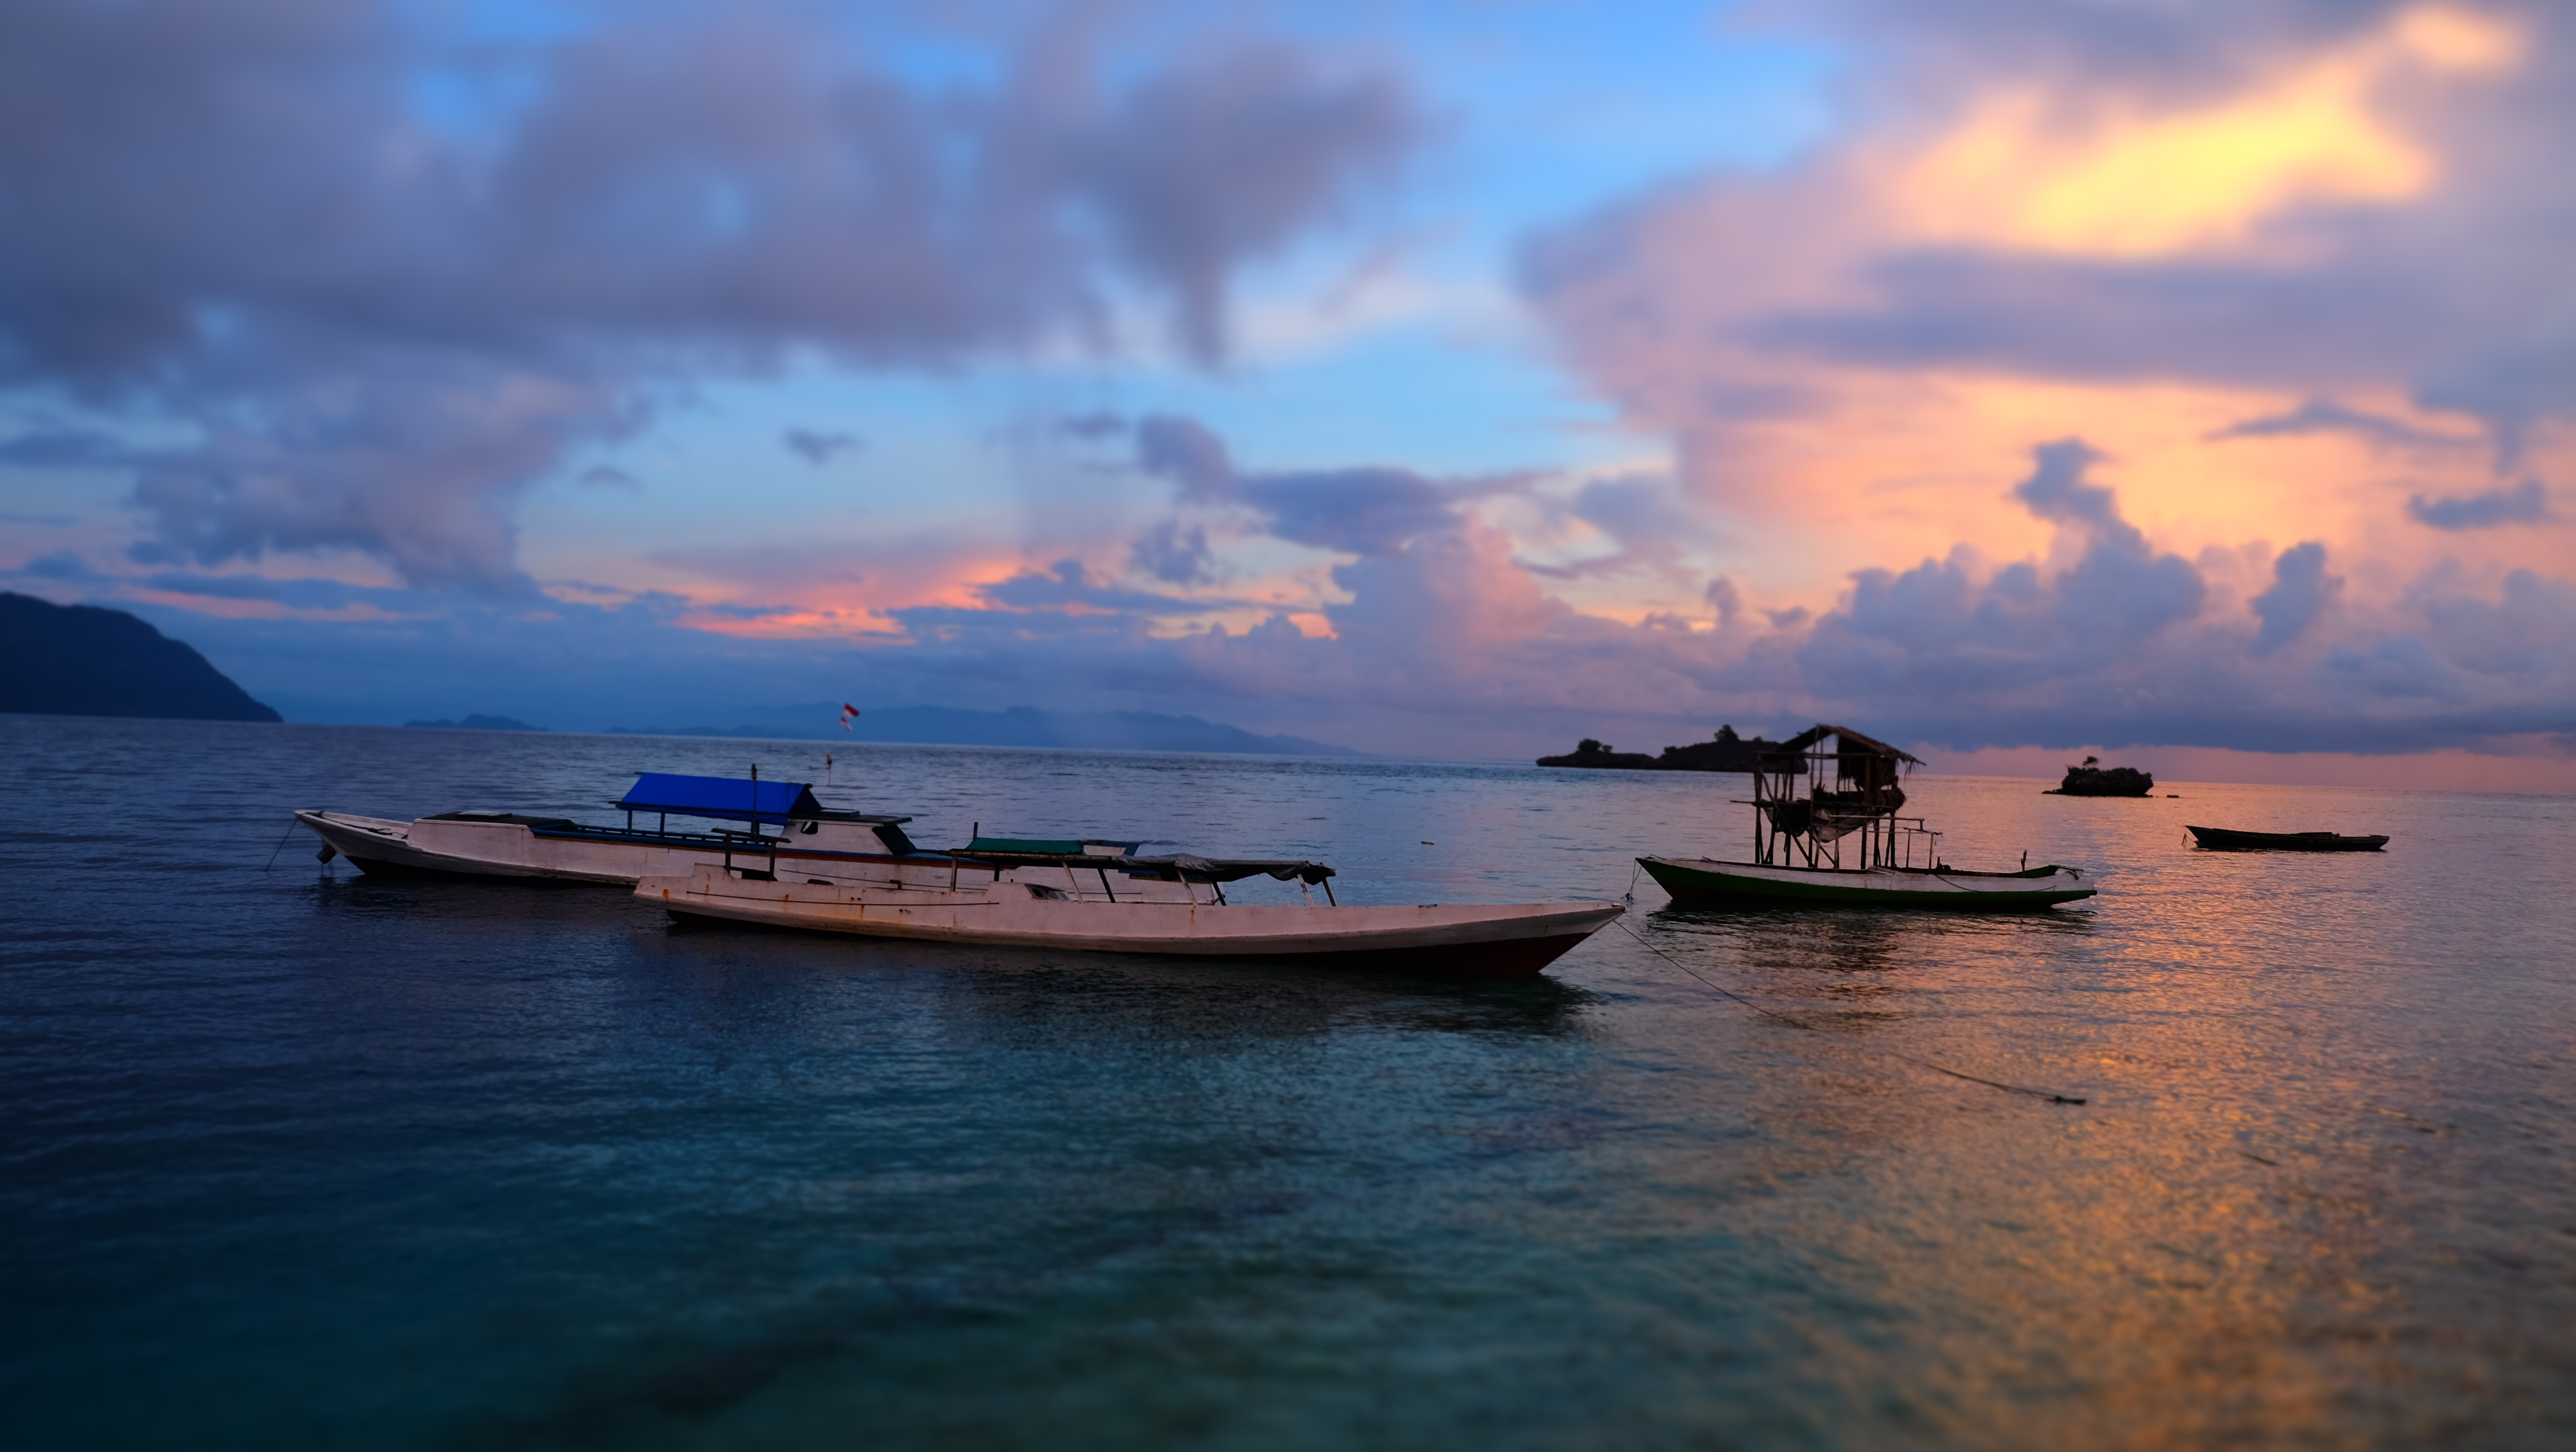
sea, sky, body of water, cloud, water, horizon, ocean, calm, sunset, coastal and oceanic landforms, evening, morning, dusk, boat, reflection, sunrise, coast, dawn, wave, landscape, loch